Volcanic cone

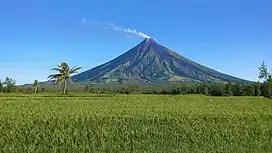
Mayon in the Philippines has a symmetrical volcanic cone.

Volcanic cones are among the simplest volcanic landforms. They are built by ejecta from a volcanic vent, piling up around the vent in the shape of a cone with a central crater. Volcanic cones are of different types, depending upon the nature and size of the fragments ejected during the eruption. Types of volcanic cones include stratocones, spatter cones, tuff cones, and cinder cones.